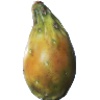
Label: Cactus fruit 1